Thorbjörn Fälldin

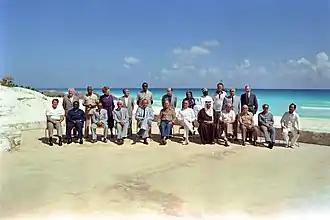
Heads of state at the North–South Summit in 1981. Fälldin is the third from the right in the standing row.

Nils Olof Thorbjörn Fälldin was born on 24 April 1926 in Högsjö parish, Ångermanland. He was the son of the farmer Nils Johan Fälldin and his wife Hulda (née Olsson),